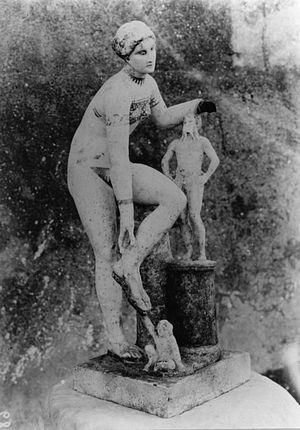
Le bikini est un type de maillot de bain pour femme constitué d'un soutien-gorge et d'une culotte triangulaire. Ces deux pièces sont séparées et laissent à découvert le ventre, et singulièrement le nombril.